Butantã's House

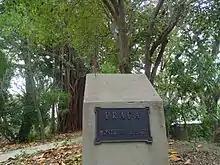
Nowadays, the exterior has become the Monteiro Lobato Square.

In March 1954, when Guilherme de Almeida took over the presidency of the Commission for the IV Centennial of the City of São Paulo, wishing to give a more regional stamp to the celebrations by marking them with something connected to São Paulo's historical past, he decided to restore the old house, which, at the time, was abandoned and doomed to disappear. The intention was, once restored, to furnish it with the furniture and objects peculiar to the rural residences of the time, so that it could give an idea of the family atmosphere of a farm from the bandeirantes era. Thanks to the intervention of Mr. Carlos A. Gomes Cardim Filho, the mayor of the city has granted the "Bandeirante's House" to the IV Centennial Commission. He entrusted the general direction of the work to Paulo Camilher Florençano and the various activities related to the work were distributed to technicians of recognized ability. Thus, the architect Luiz Saia, from the National Historic and Artistic Heritage Board, was in charge of guiding the technical part of the restoration of the building, which was done with the utmost discretion, solving, in the smallest details, all the difficult problems inherent in a restoration of this nature. The technician hired was Benedito Pacheco. The garden services around the building were ordered by Artur Etzel, director of the City Hall Parks Department.